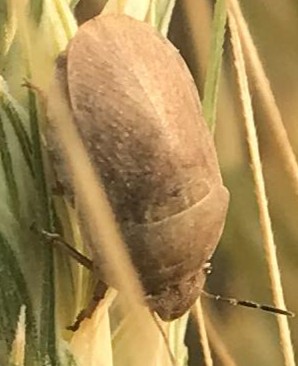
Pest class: occasional_pest